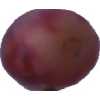
Label: pink_grape